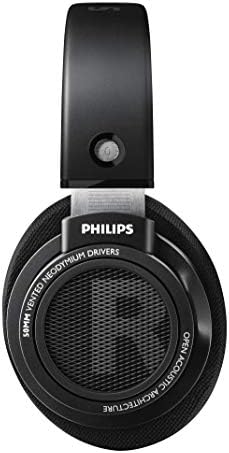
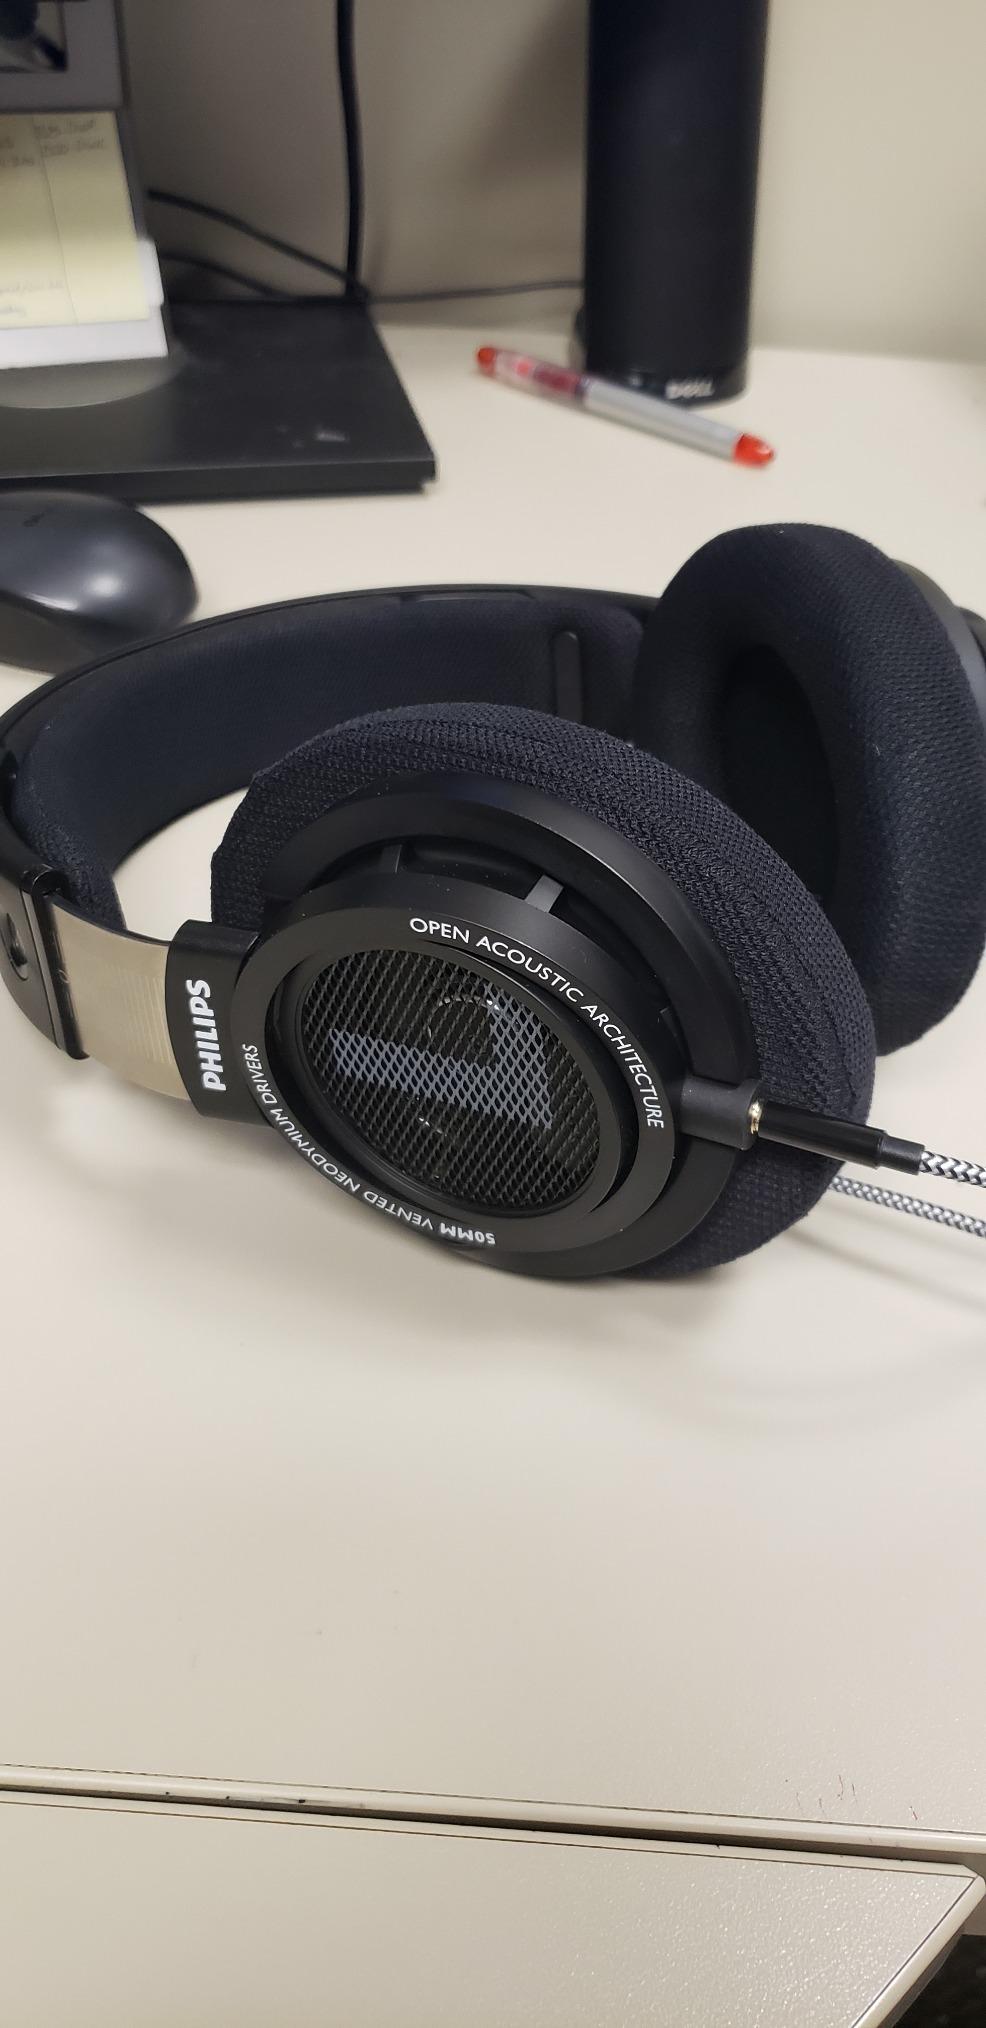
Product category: headphones
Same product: yes